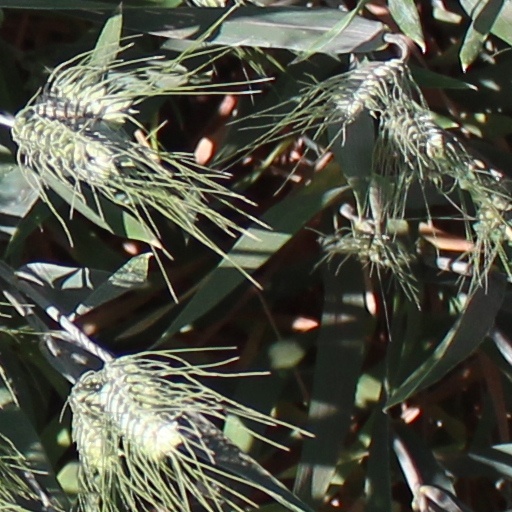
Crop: wheat